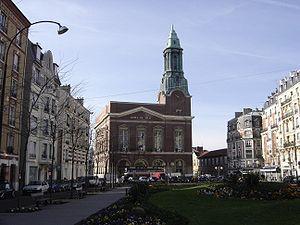
Bois-Colombes est une commune française du département des Hauts-de-Seine en région Île-de-France.